Vaijayanti

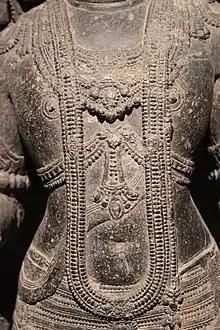
The Vaijayanti, Karnataka

The Vaijayanti is a mythological garland or elemental necklace, primarily associated with Vishnu. Employed in its worship as a garland, this object is also called the Vaijayantimala, or the Vanamala.